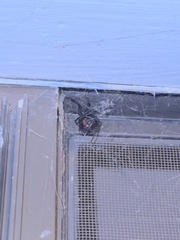
Species: Lactrodectus_hesperus